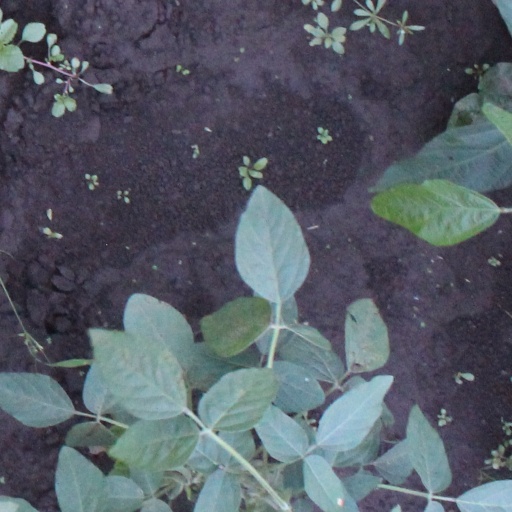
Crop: soybean